History of Sabah

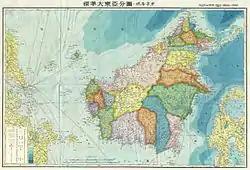
A map of the occupation of Borneo in 1943 prepared by the Japanese during World War II, with label written in Japanese characters.

During the 7th century, a settled community known as Vijayapura, a tributary to the Srivijaya empire, was thought to have been the earliest beneficiary to the Bruneian Empire existing around the northeast coast of Borneo, founded by the Funan Prince among the early coastal Dusun people. Another kingdom which was suspected to have existed according to Chinese records beginning the 9th century was P'o-ni, also founded by the ancient Dusun people. It was believed that Po-ni existed at the mouth of Brunei River and was the predecessor to the Sultanate of Brunei.